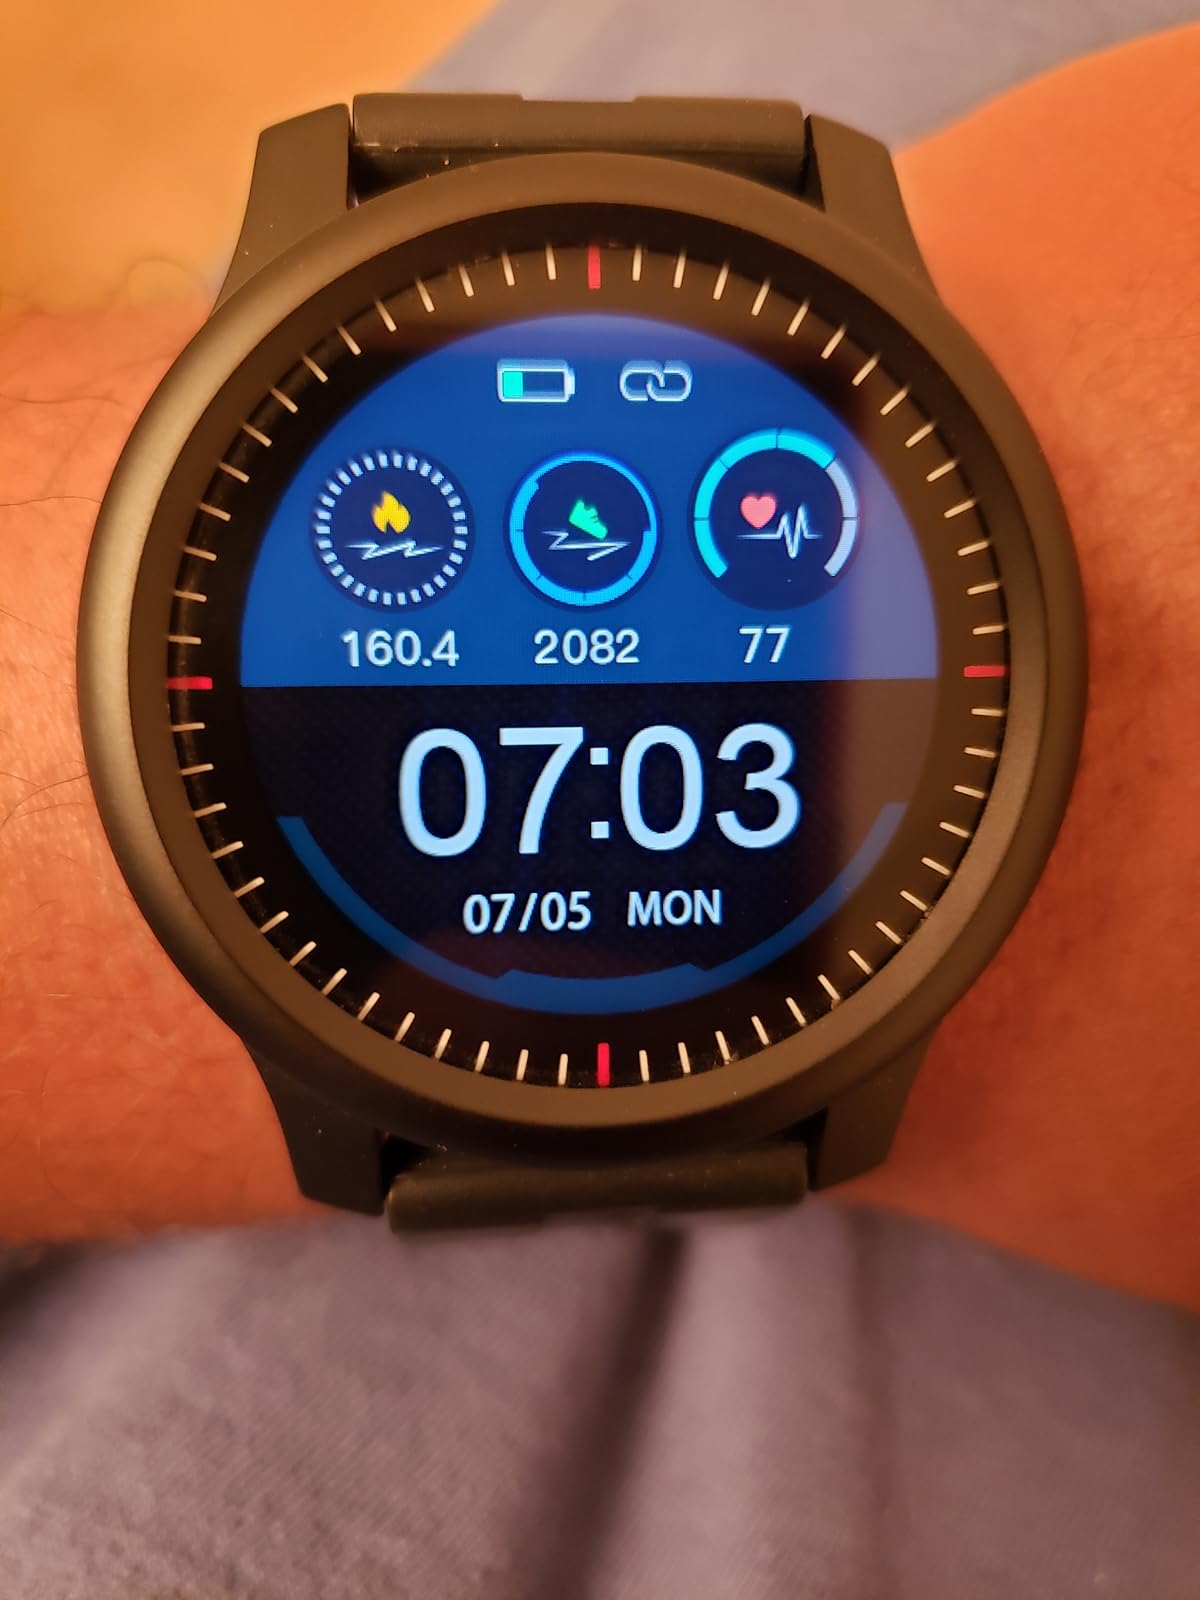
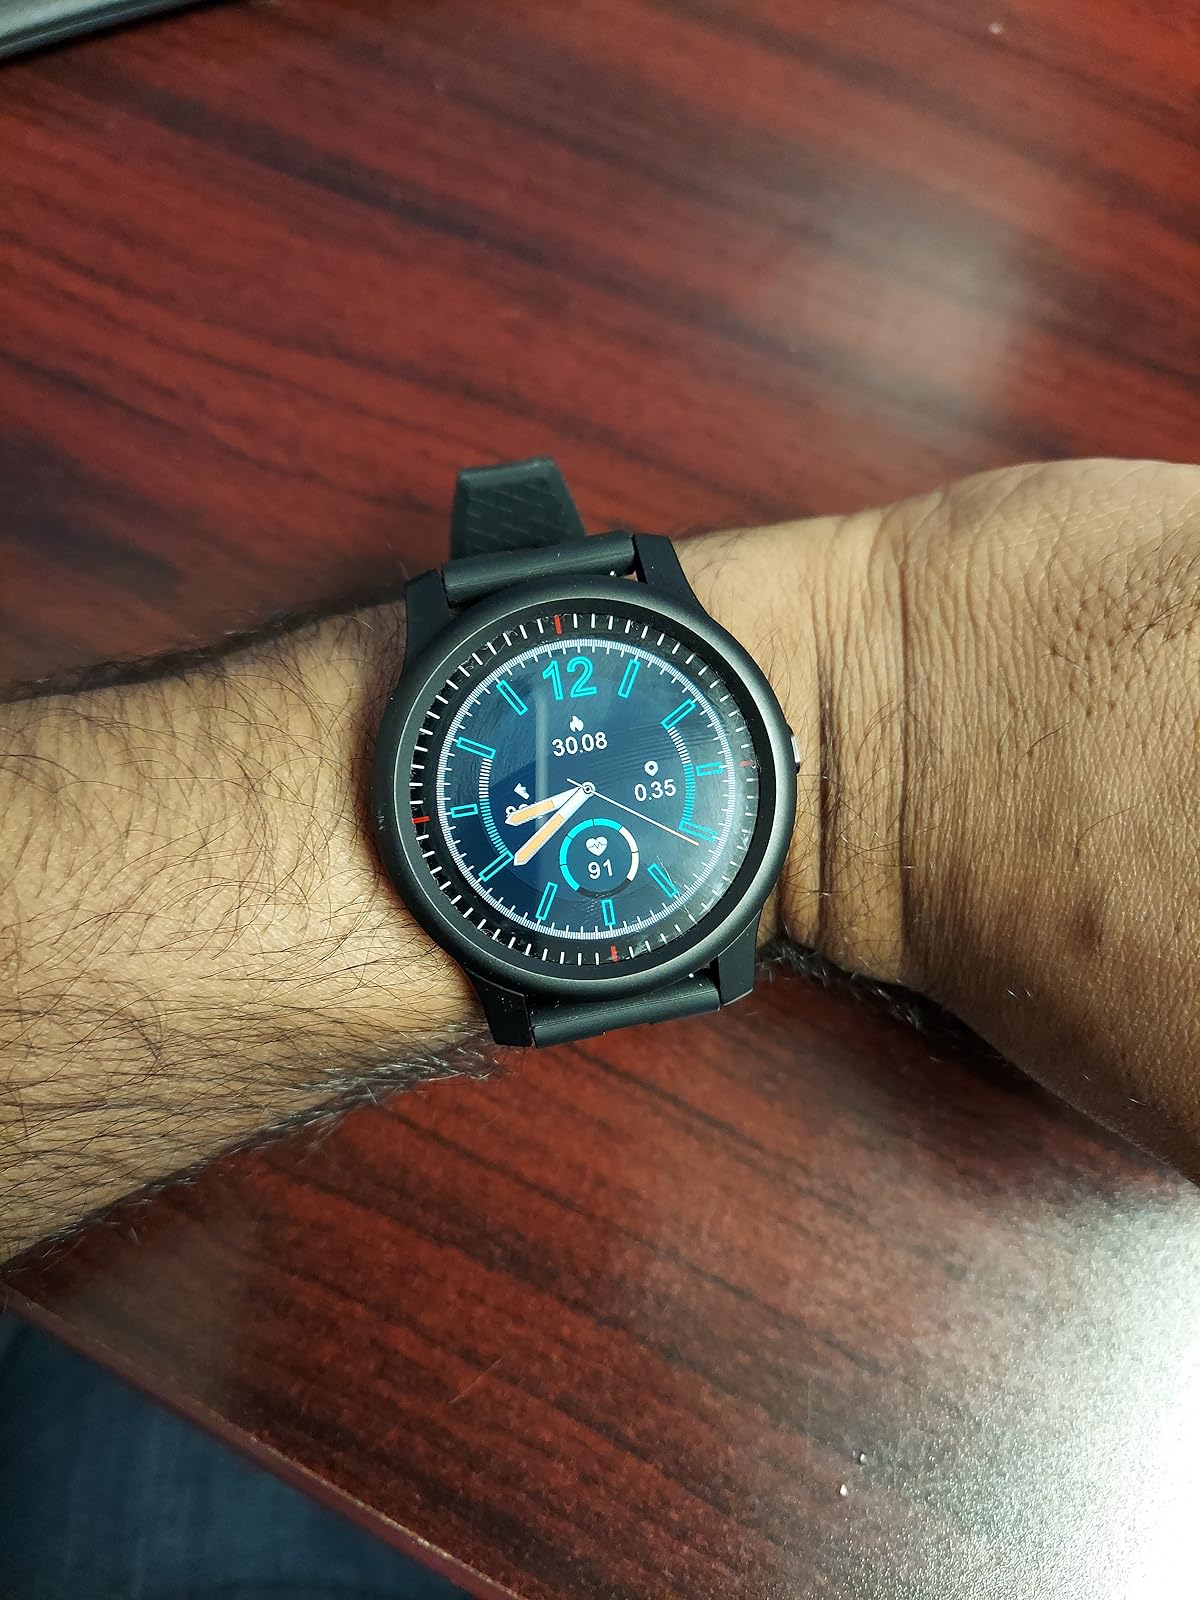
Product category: smartwatch
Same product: yes